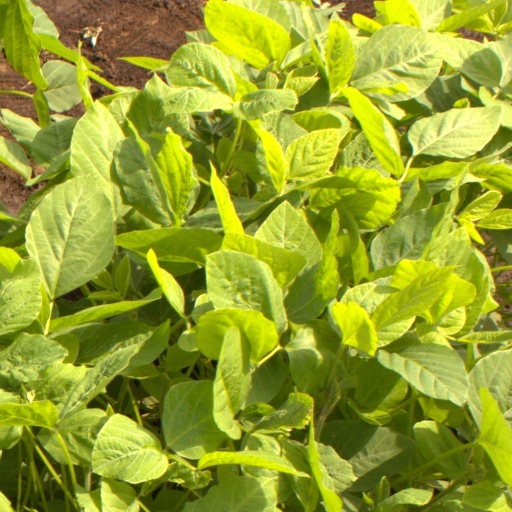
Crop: soybean